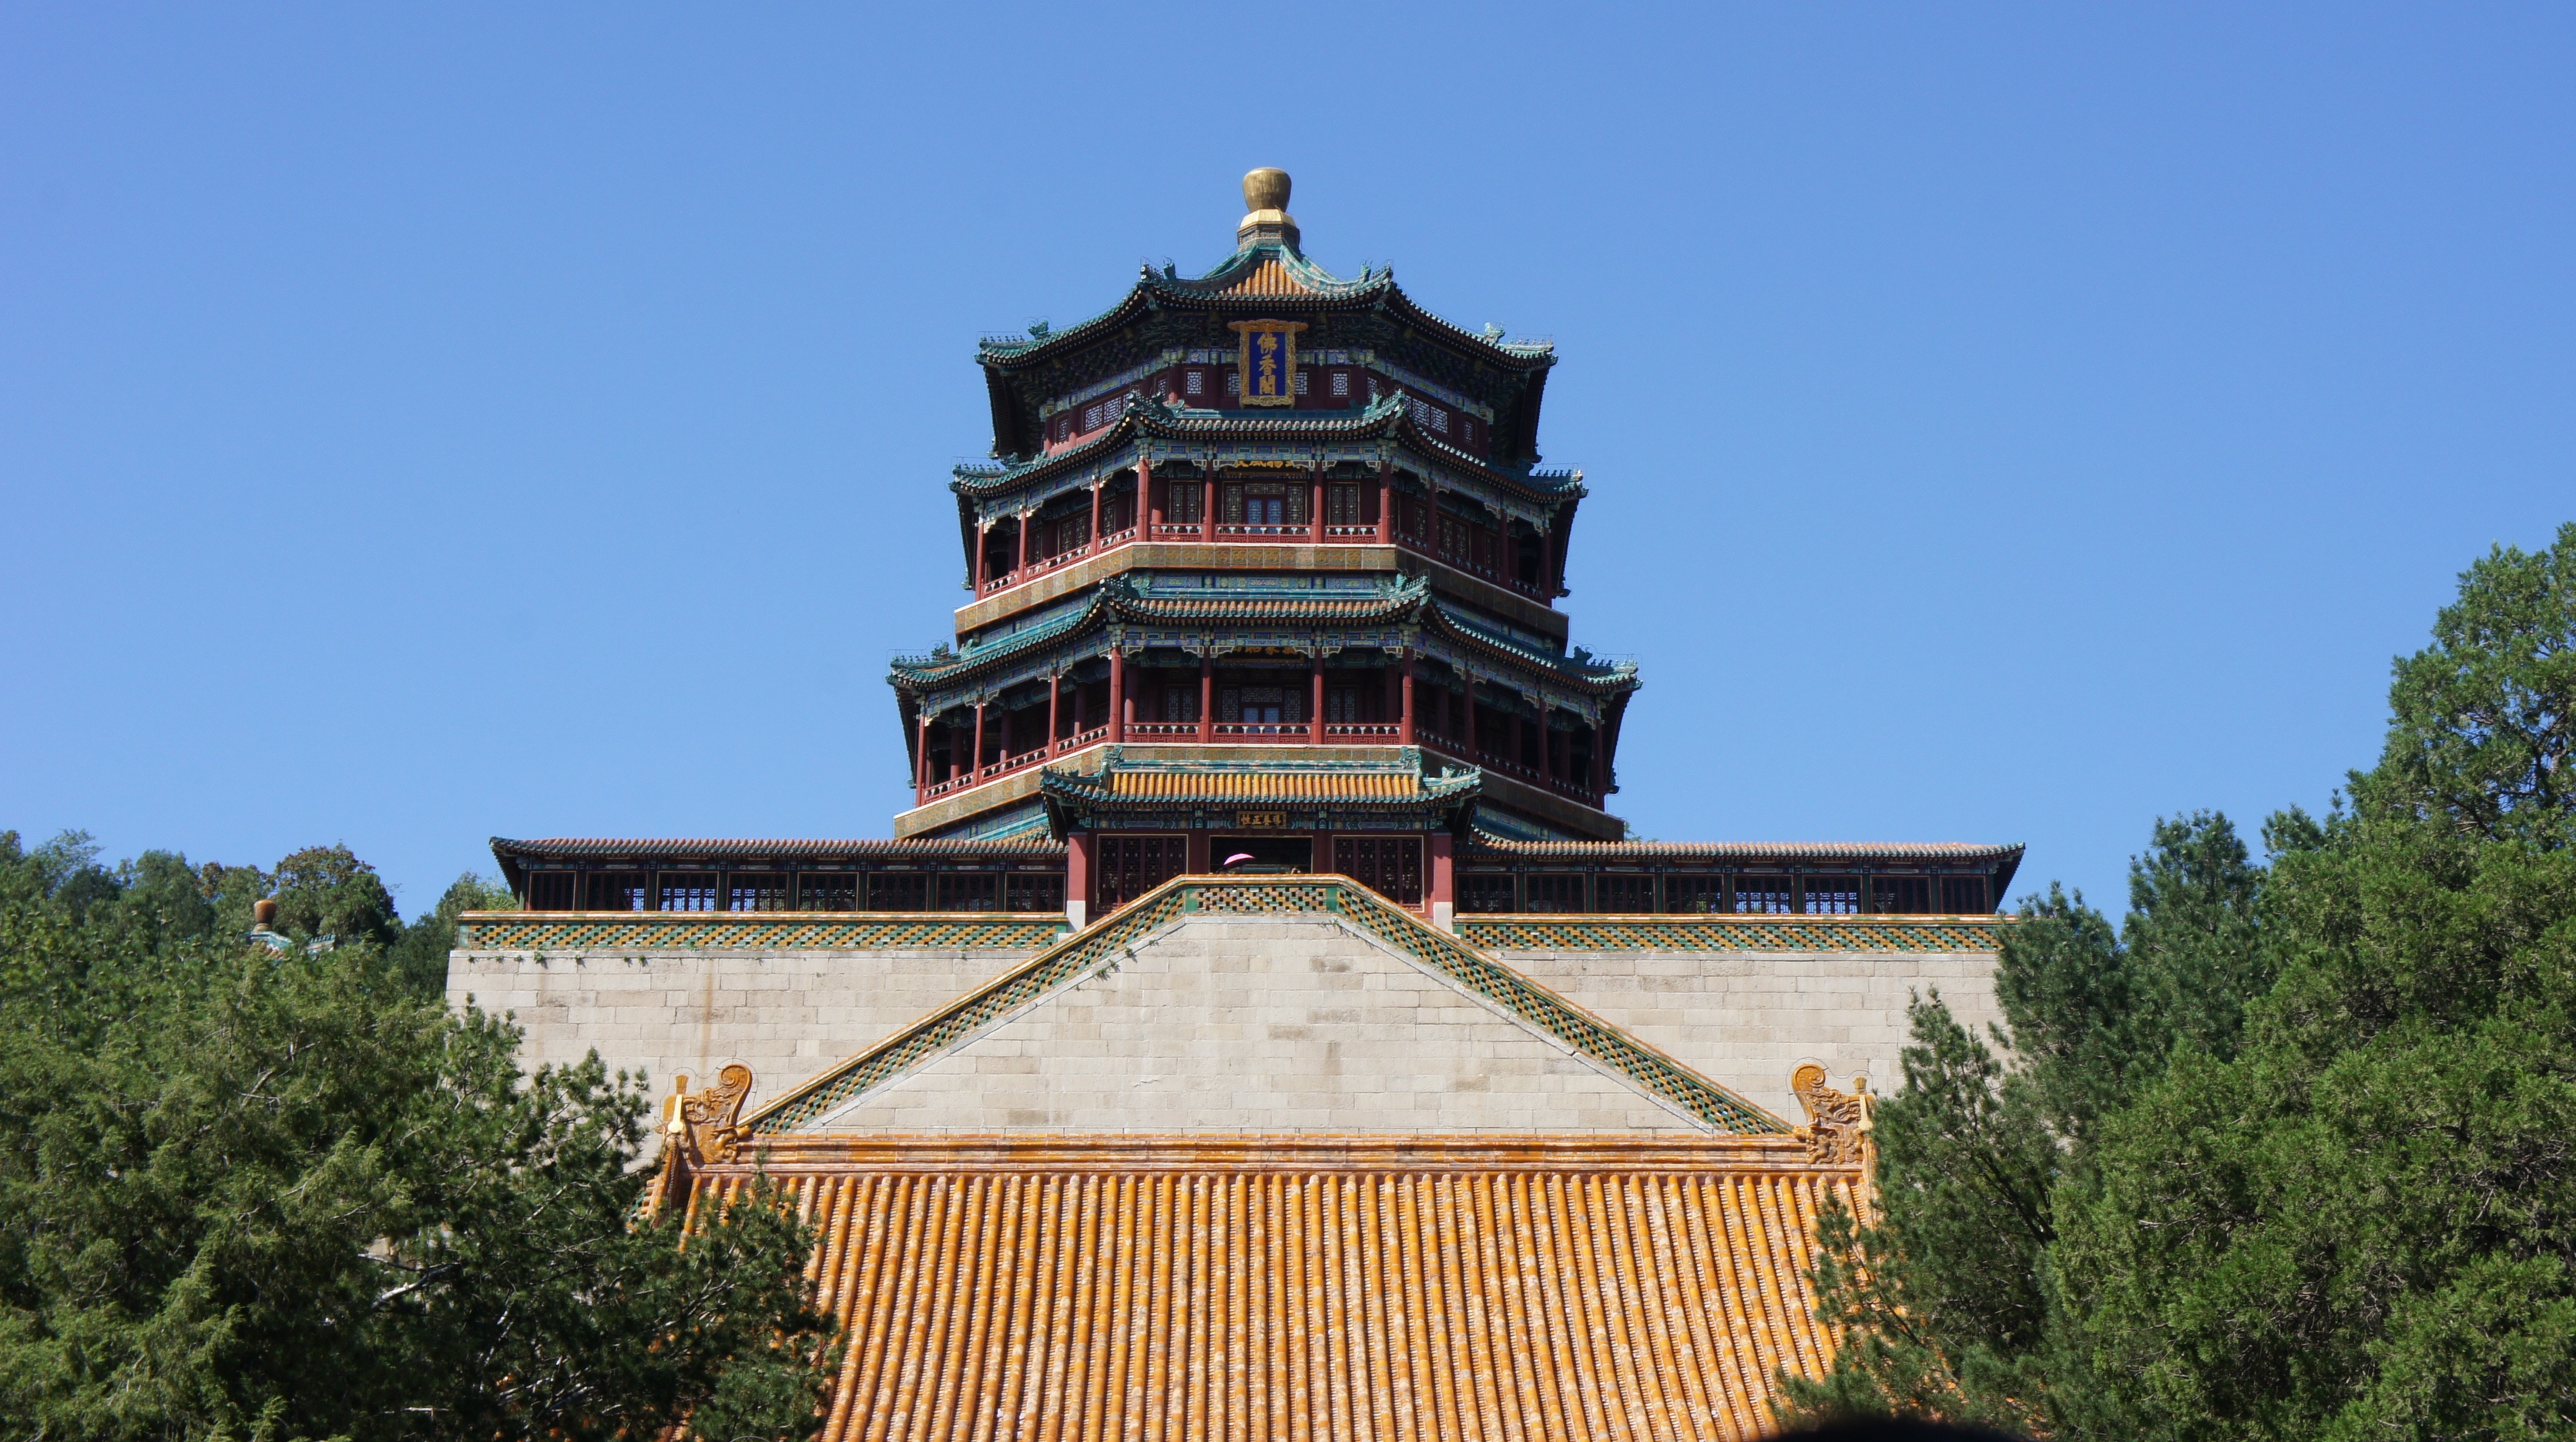
building, chateau, palace, tower, castle, landmark, temple, beijing, monastery, estate, china, chinese architecture, pagoda, east, summer palace, historic site